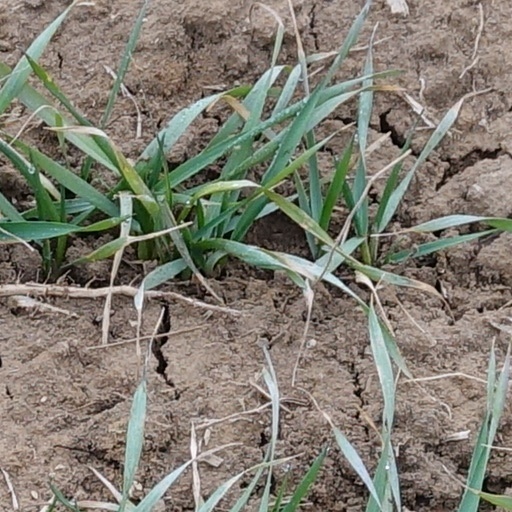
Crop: wheat